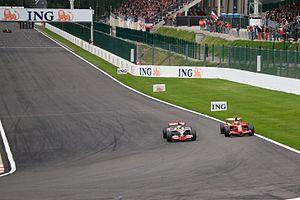
Lewis Carl Davidson Hamilton, né le 7 janvier 1985 à Stevenage dans le Hertfordshire en Angleterre, est un pilote automobile britannique, sextuple champion du monde de Formule 1 en 2008, 2014, 2015, 2017, 2018 et 2019, recordman du nombre de pole positions et du nombre de podiums.
Le Grand Prix de Belgique 2008, disputé sur le circuit de Spa-Francorchamps le 7 septembre 2008, est la 798ᵉ course du championnat du monde de Formule 1 courue depuis 1950 et la treizième manche du championnat 2008.